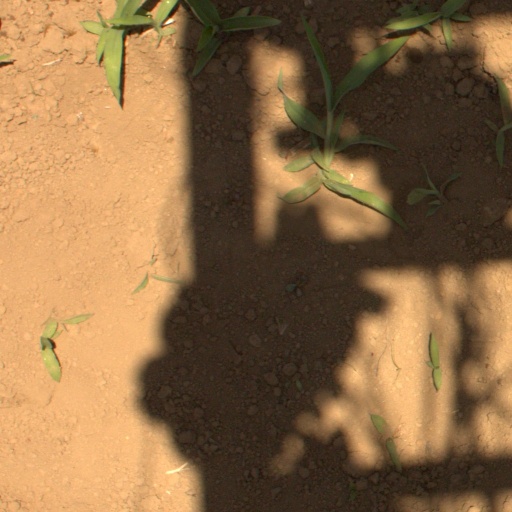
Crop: Jerusalem artichoke